Customs Frontline

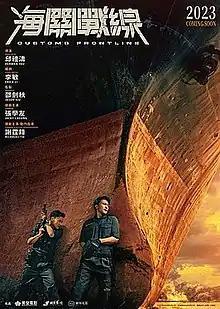
Theatrical release poster

Customs Frontline, previously known as War Customised, is a 2024 Hong Kong action film directed and co-written by Herman Yau and starring Jacky Cheung, Nicholas Tse, Karena Lam, Cya Liu, with Francis Ng making a special appearance. Tse also served as the film's action director alongside Alan Ng. The film revolves around the Customs and Excise Department of Hong Kong.